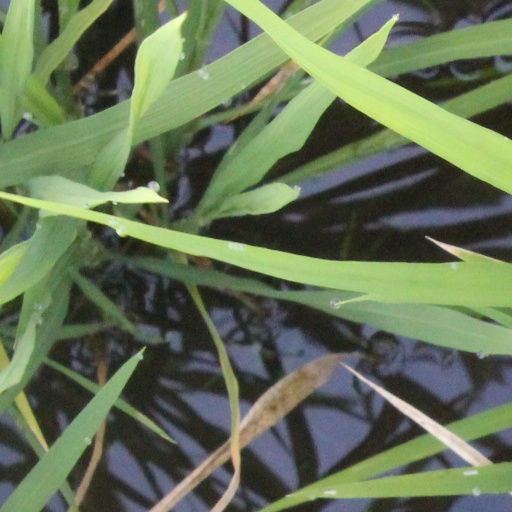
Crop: rice